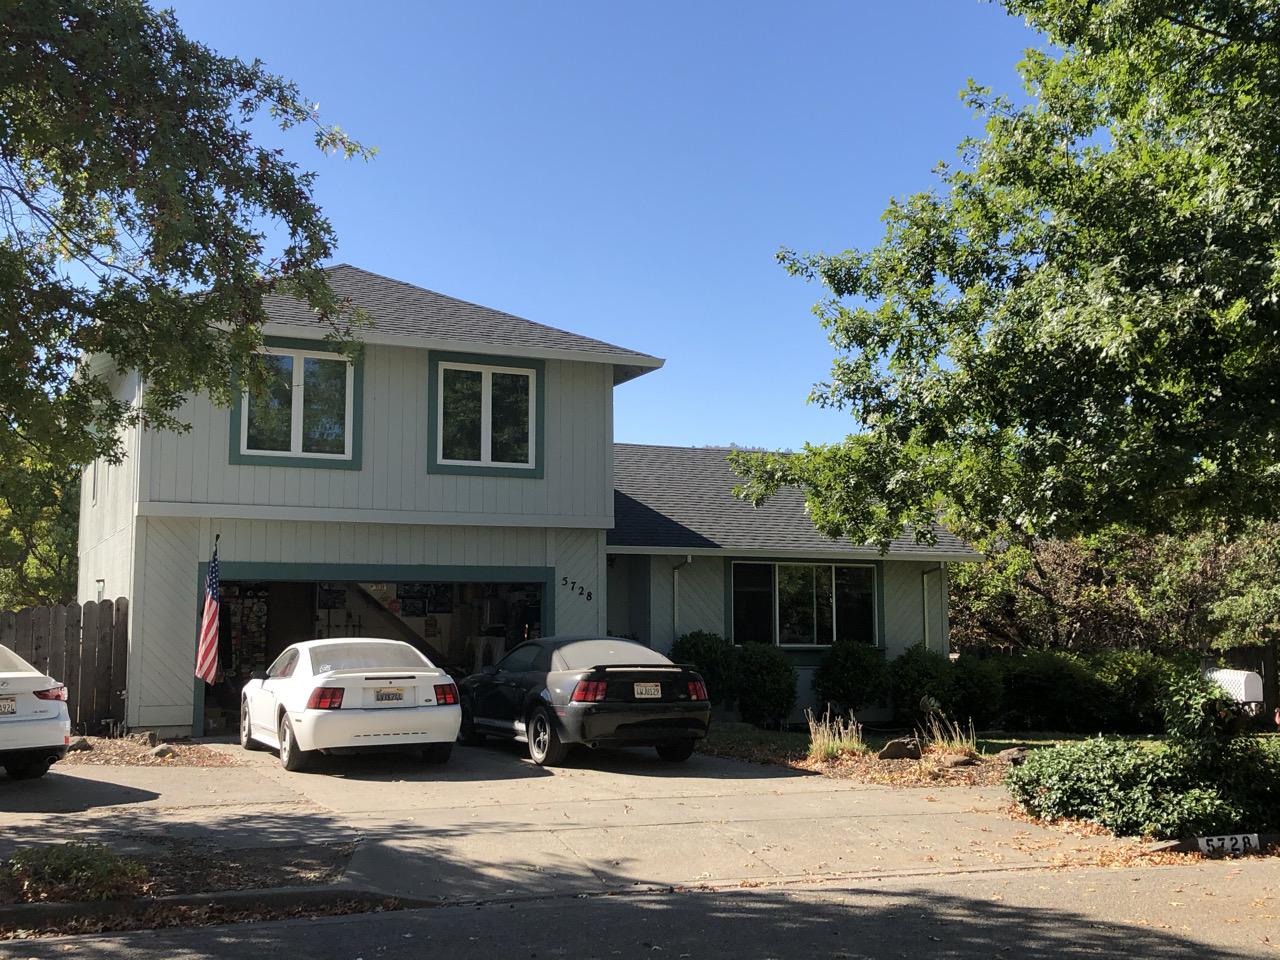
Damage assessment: no_damage